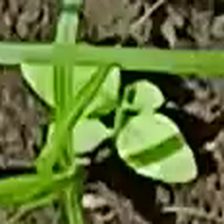
Weed species: Lamber_Quarter_plant(Chenopodium )